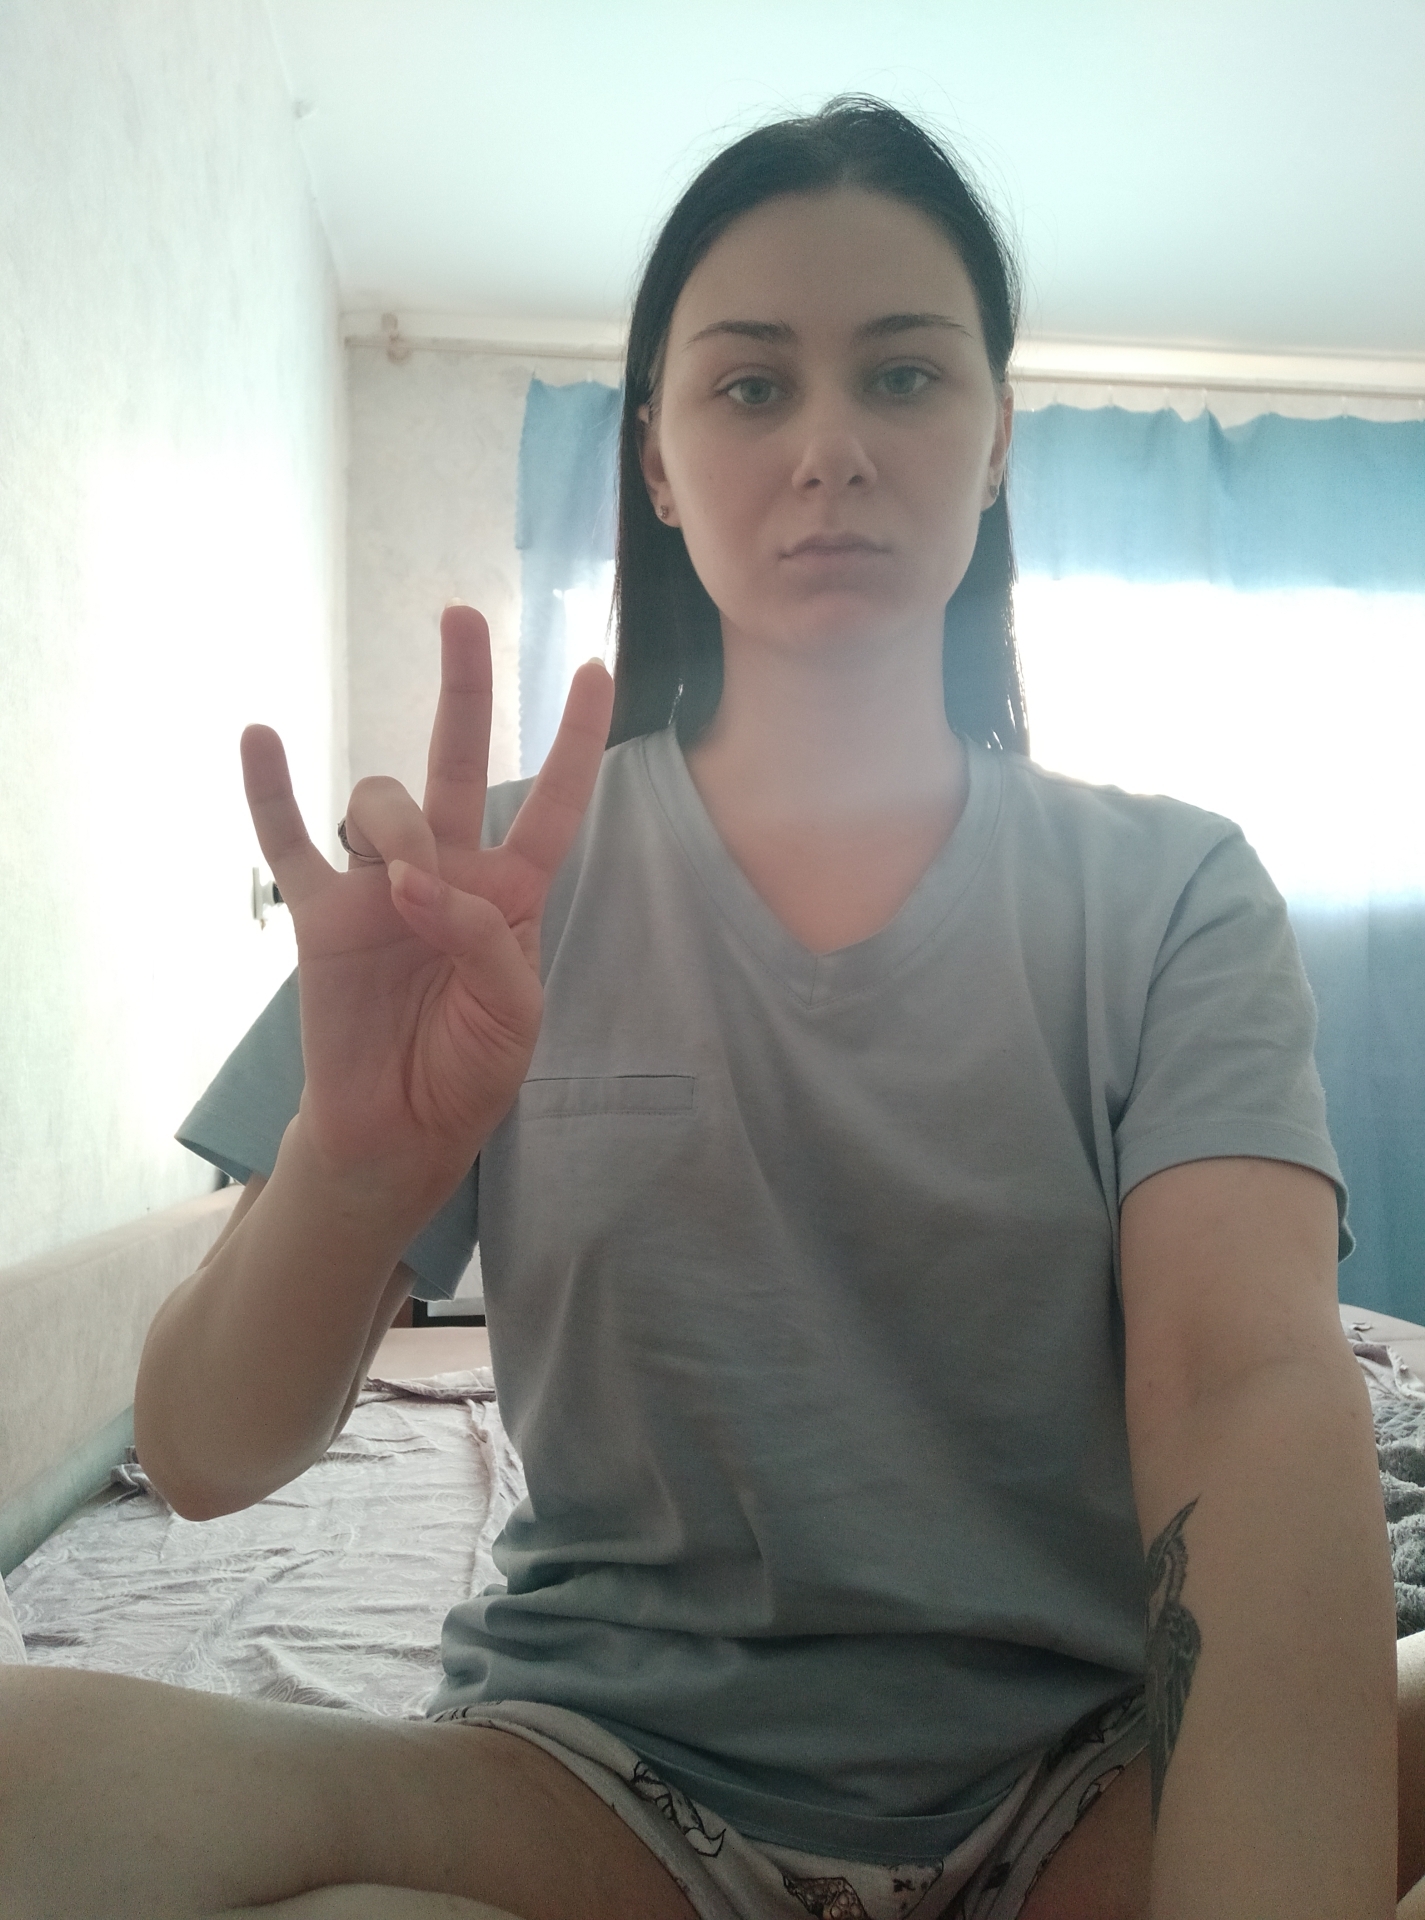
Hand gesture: three3